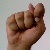
The image shows a hand gesture representing the letter 'T' in Indian Sign Language.